Derrynane

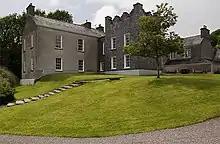
Derrynane House

Derrynane is the site of Derrynane Abbey and Derrynane House. The latter was the home of Daniel O'Connell and is now a National Monument and part of a 320-acre (1.3 km) national historic park.